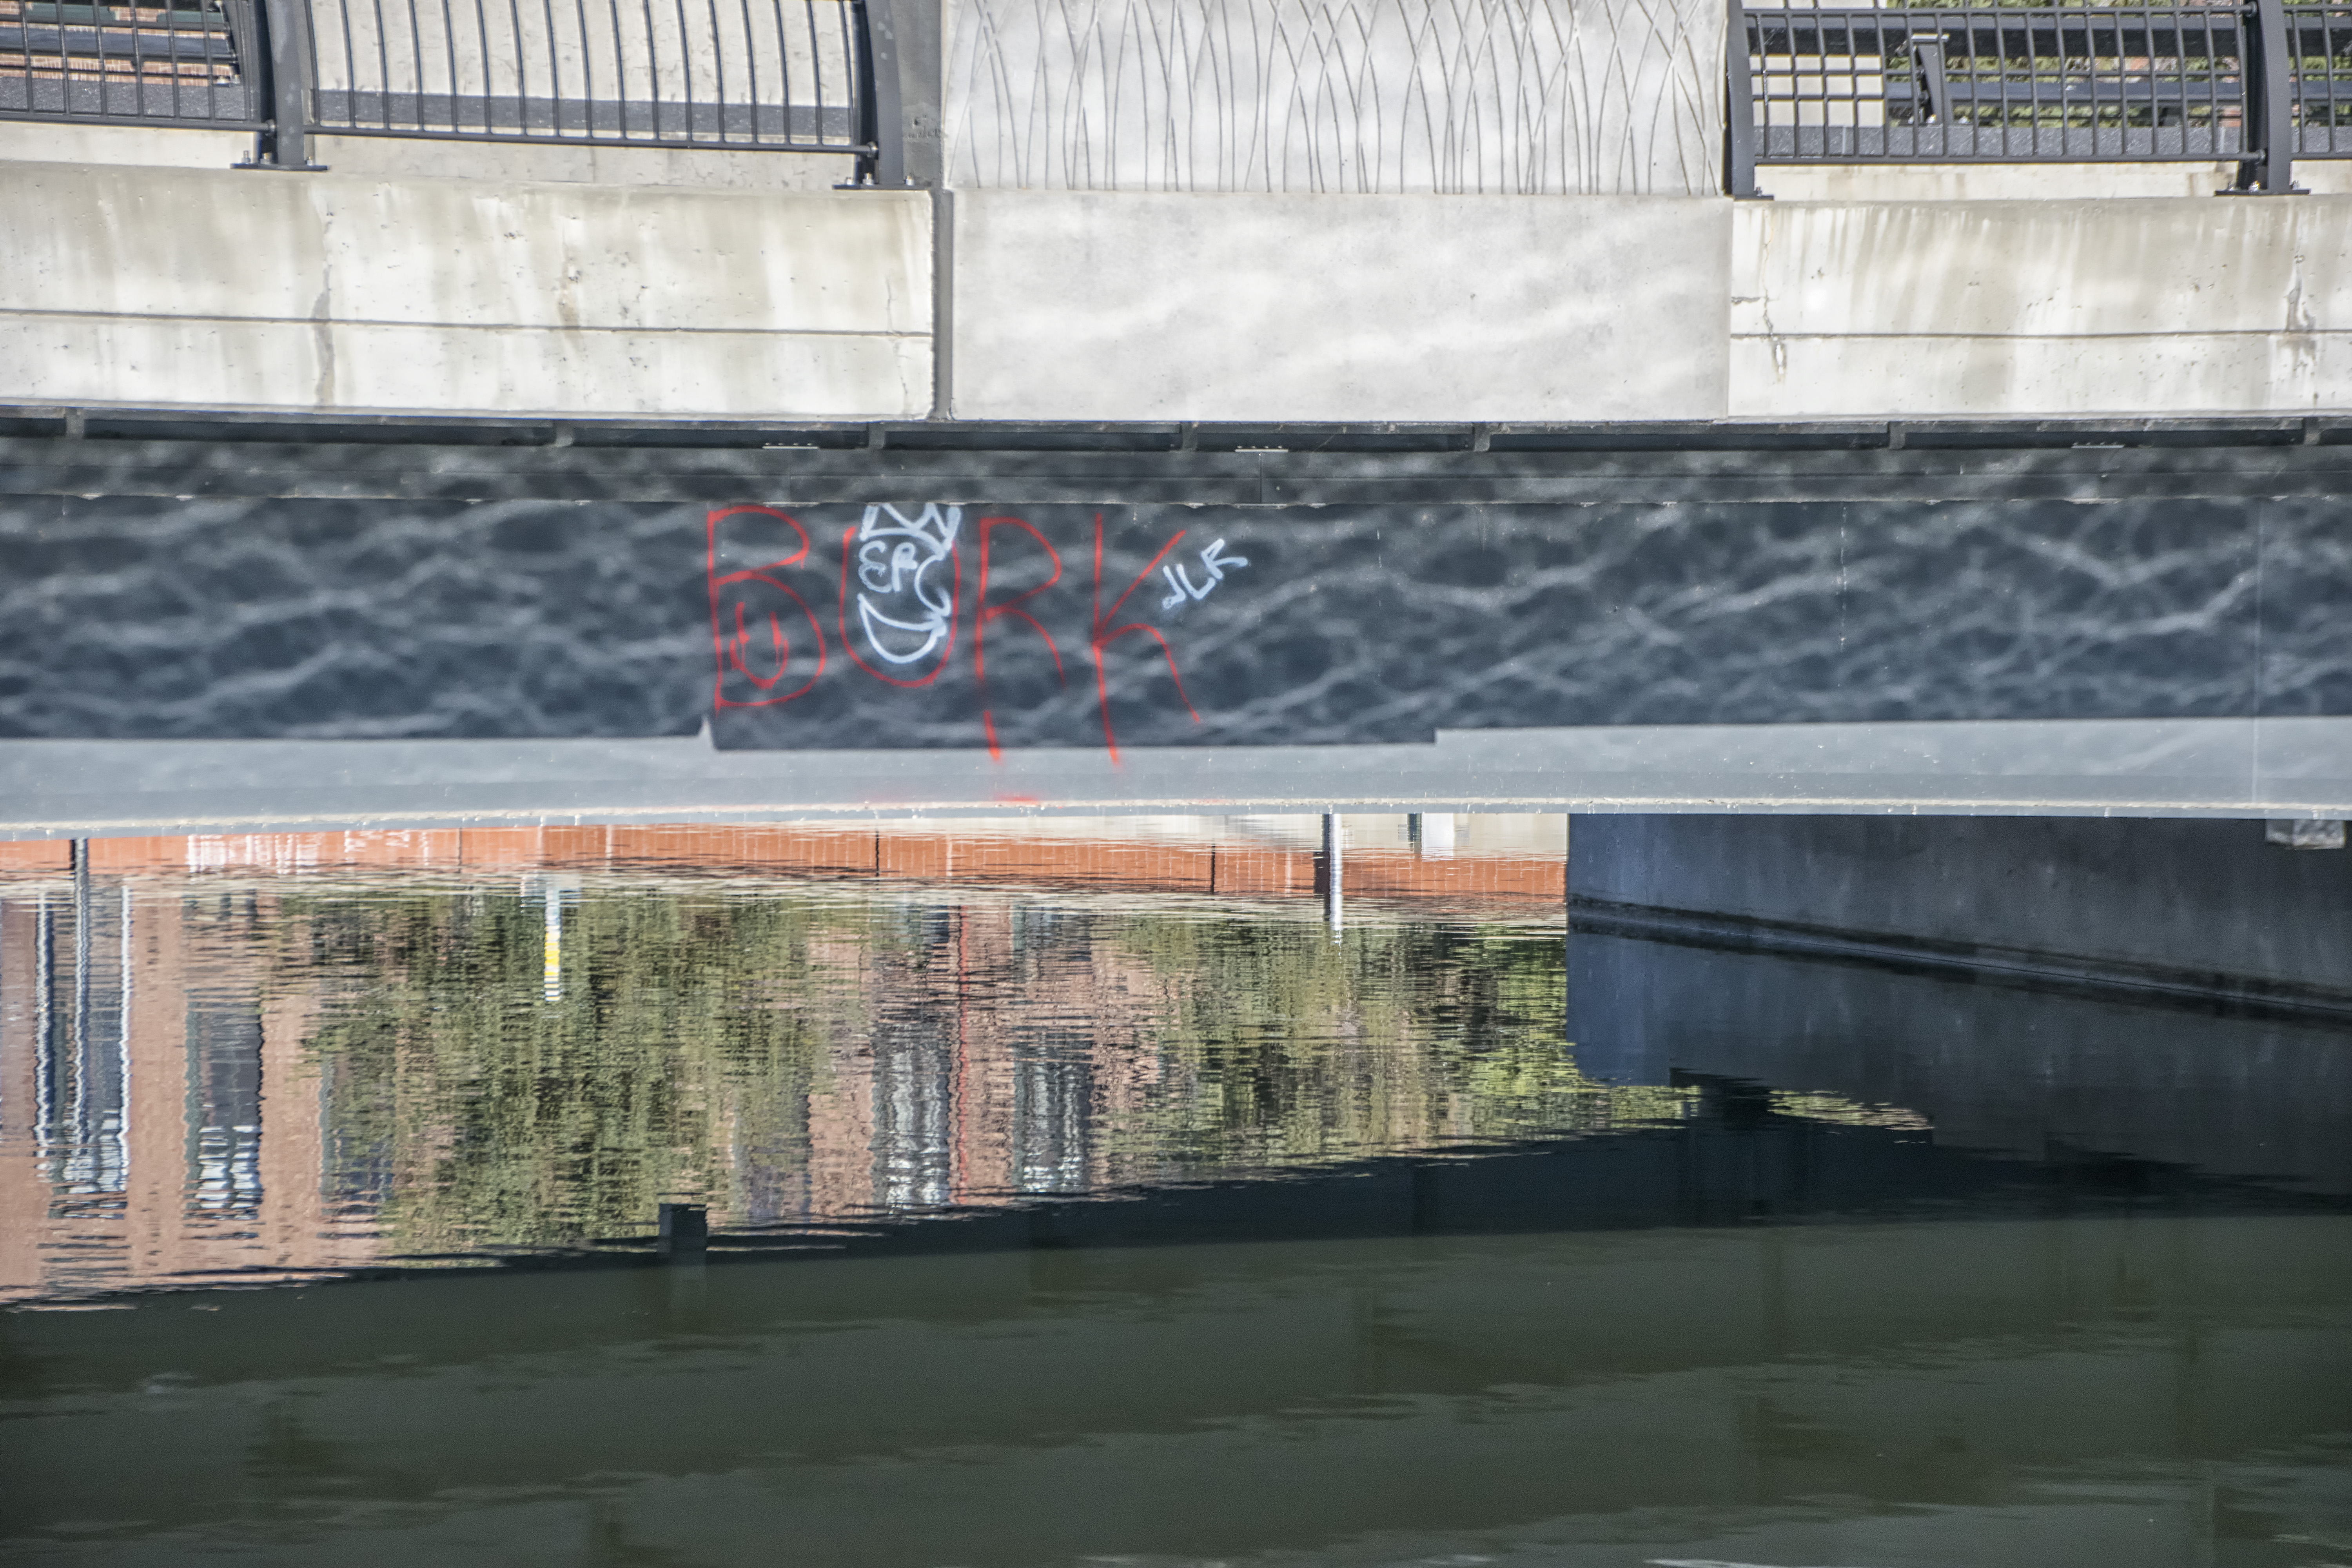
water, nature, bridge, city, wall, transport, reflection, waterway, art, canada, quebec, sherbrooke, urban area